Traveller's Rest (Kearneysville, West Virginia)

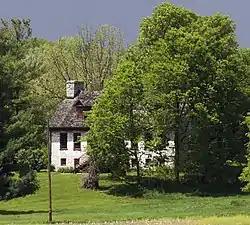
Traveller's Rest in 2013

Traveller's Rest, also known as the General Horatio Gates Home, is an historic plantation house located on Bowers Road near Kearneysville, Jefferson County, West Virginia. Built in 1773 and enlarged a few years later, it was the home of Continental Army General Horatio Gates from 1773 until 1790. The house is very little altered from that period, and was designated a National Historic Landmark in 1972. The house is located on private property, and is not normally open to the public.